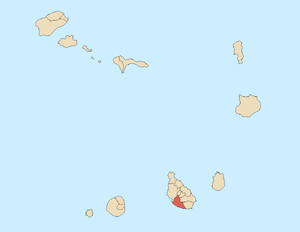
La municipalité de Ribeira Grande de Santiago est une municipalité du Cap-Vert, située au sud-ouest de l'île de Santiago, dans les îles de Sotavento. Son siège se trouve à Cidade Velha, qui portait autrefois le nom de Ribeira Grande, d'où le nom de la municipalité.